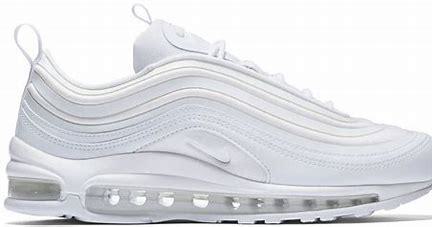
Brand: Nike
Model: Air Max 97 Ultra 17